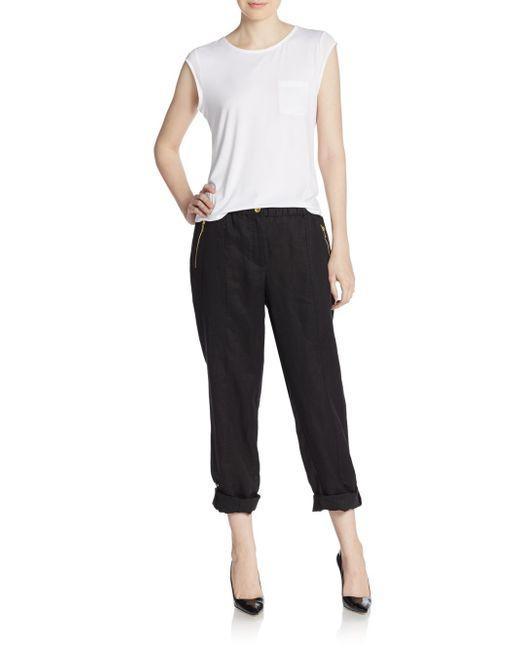
Trainingshose aus Leder für Sportveranstaltungen